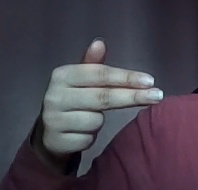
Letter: ghain